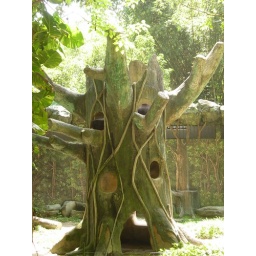
black bear in a tree.